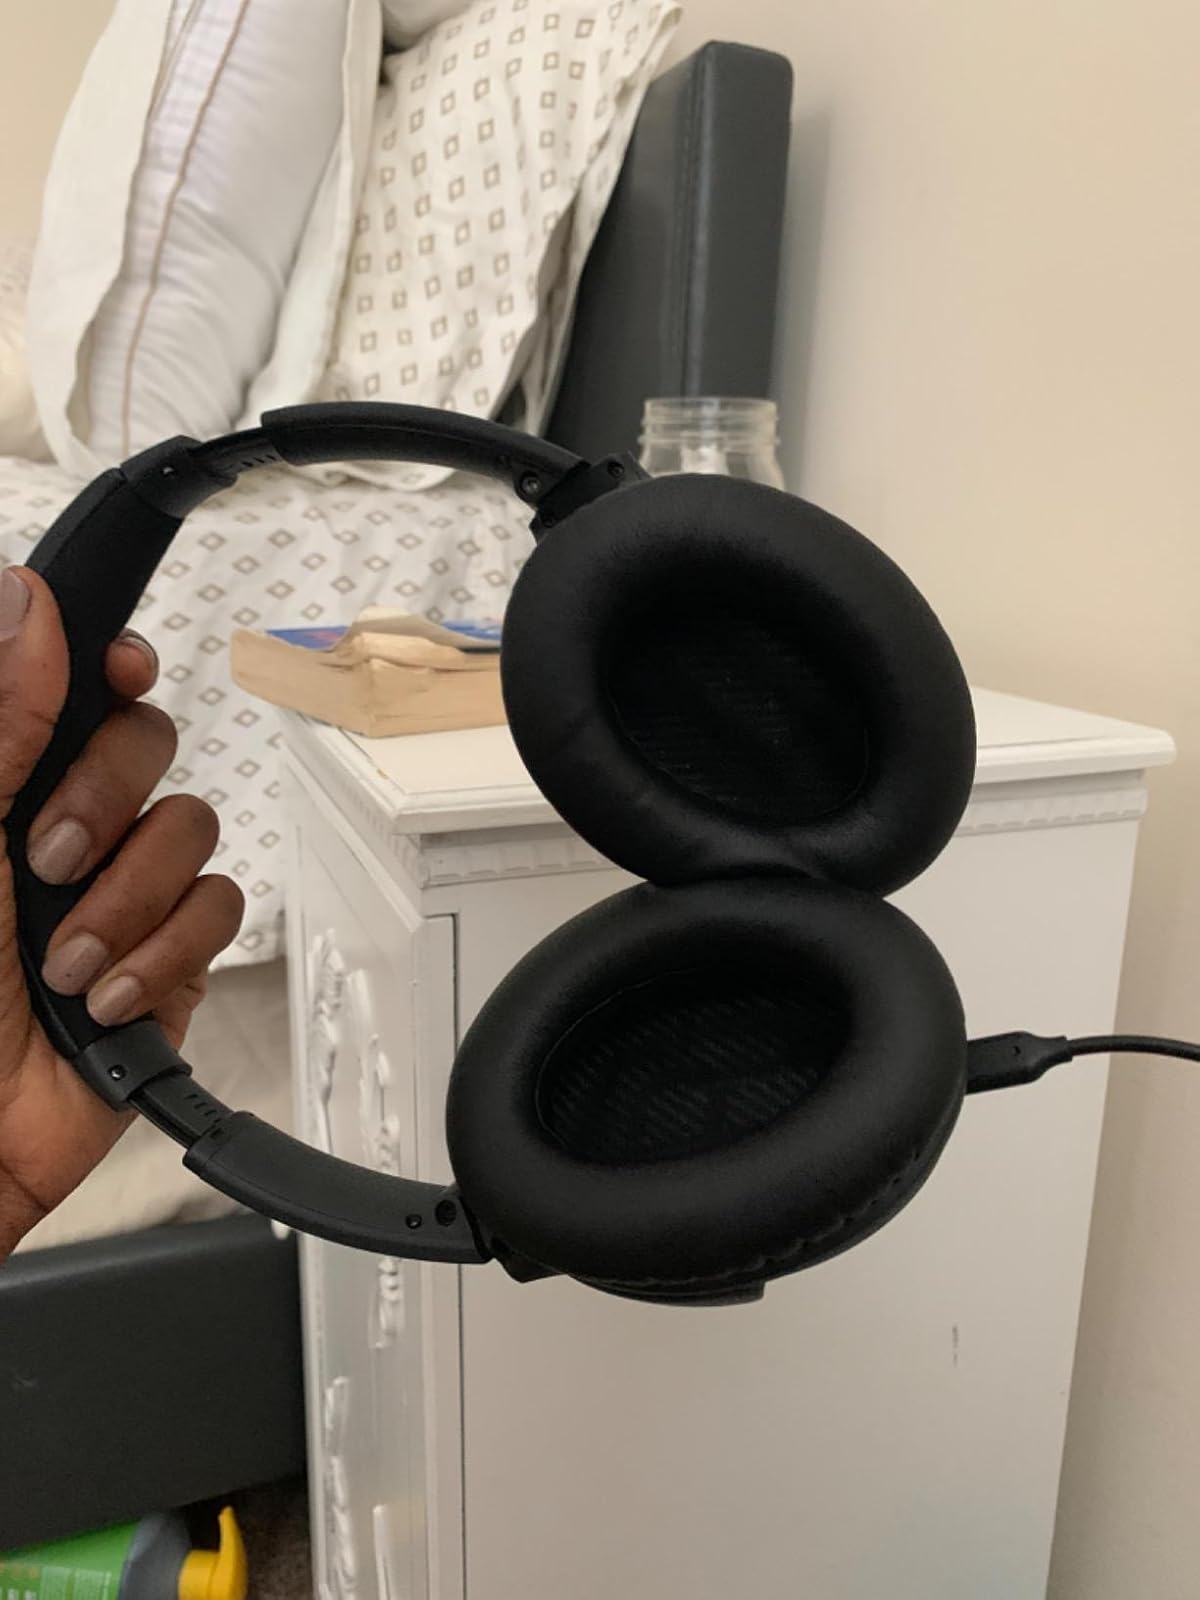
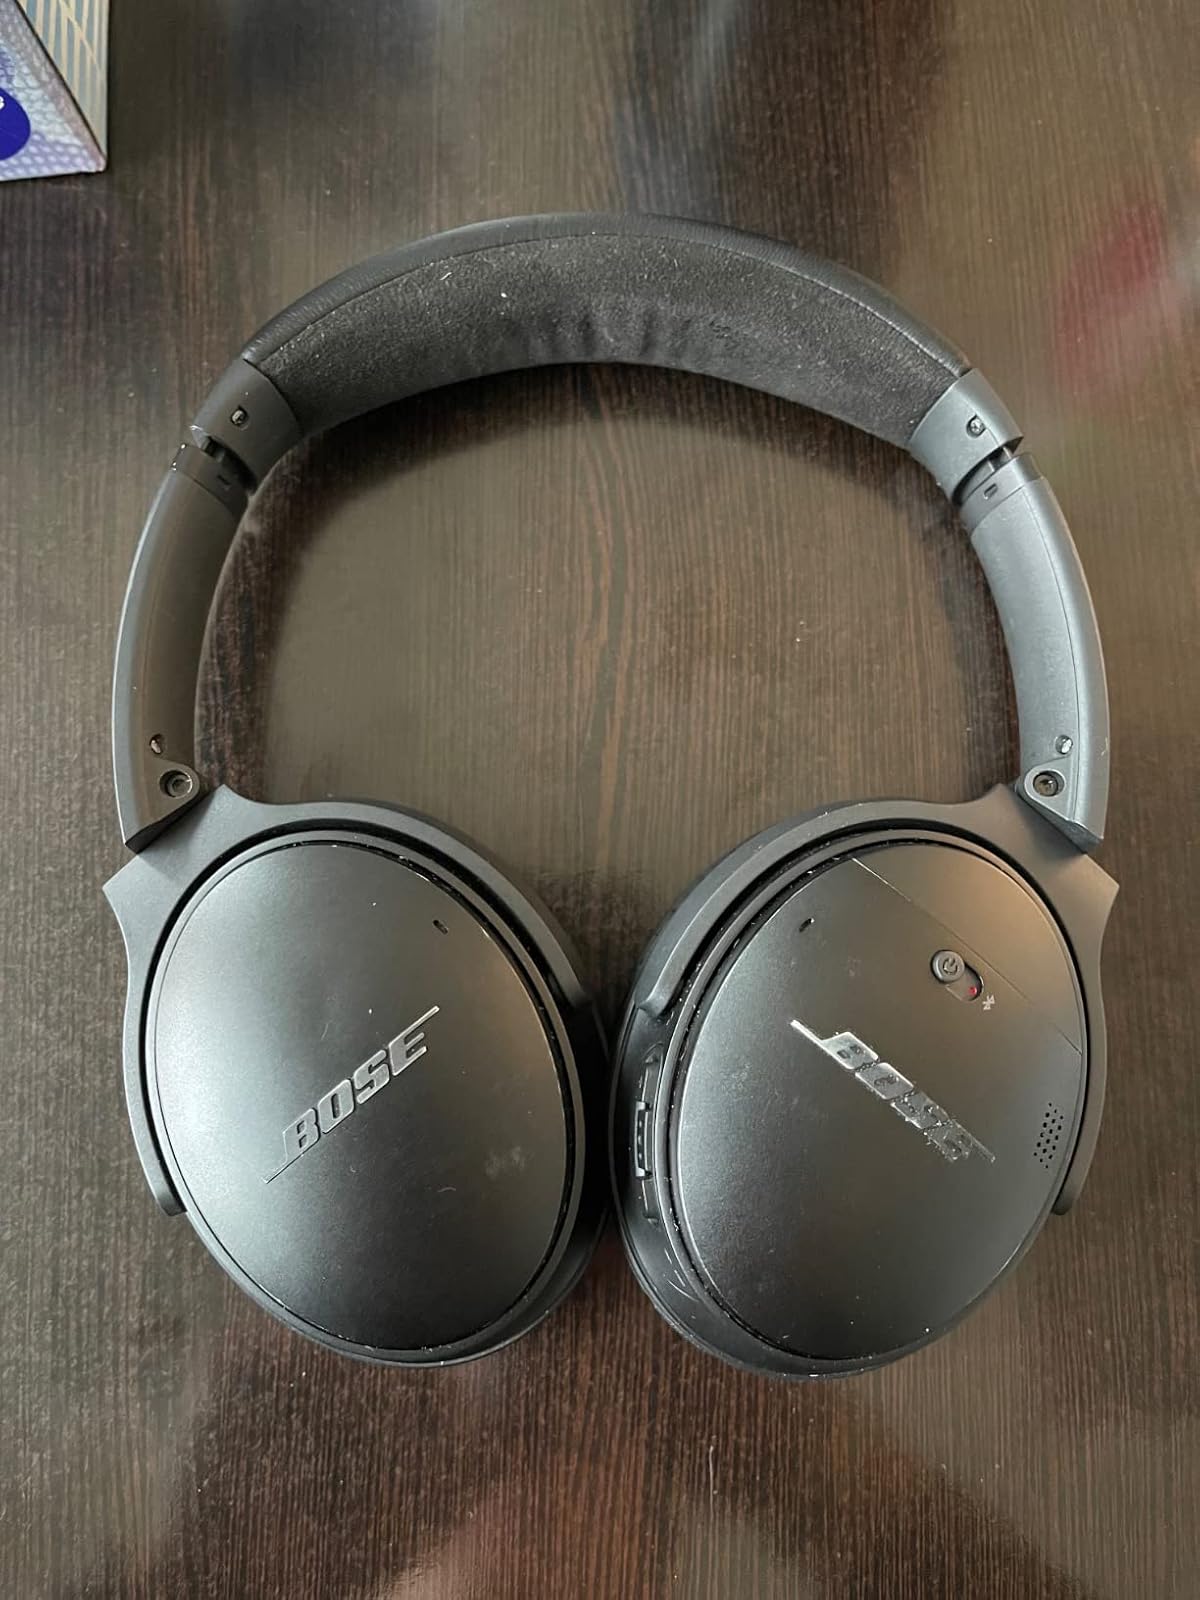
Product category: headphones
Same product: yes